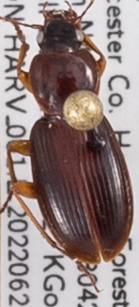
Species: Synuchus impunctatus
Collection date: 2022-06-29
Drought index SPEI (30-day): -0.8
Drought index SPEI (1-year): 1.01
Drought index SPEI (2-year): -0.32